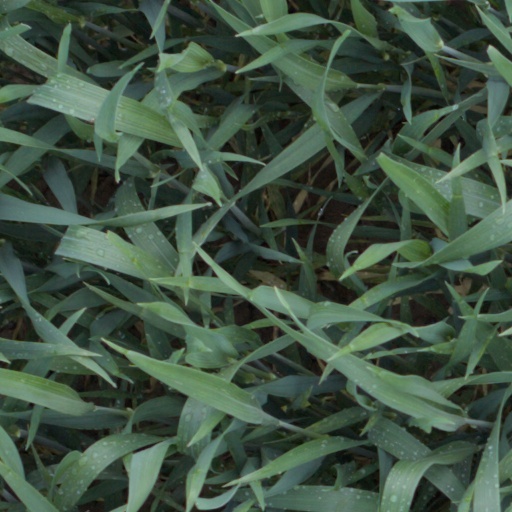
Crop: wheat